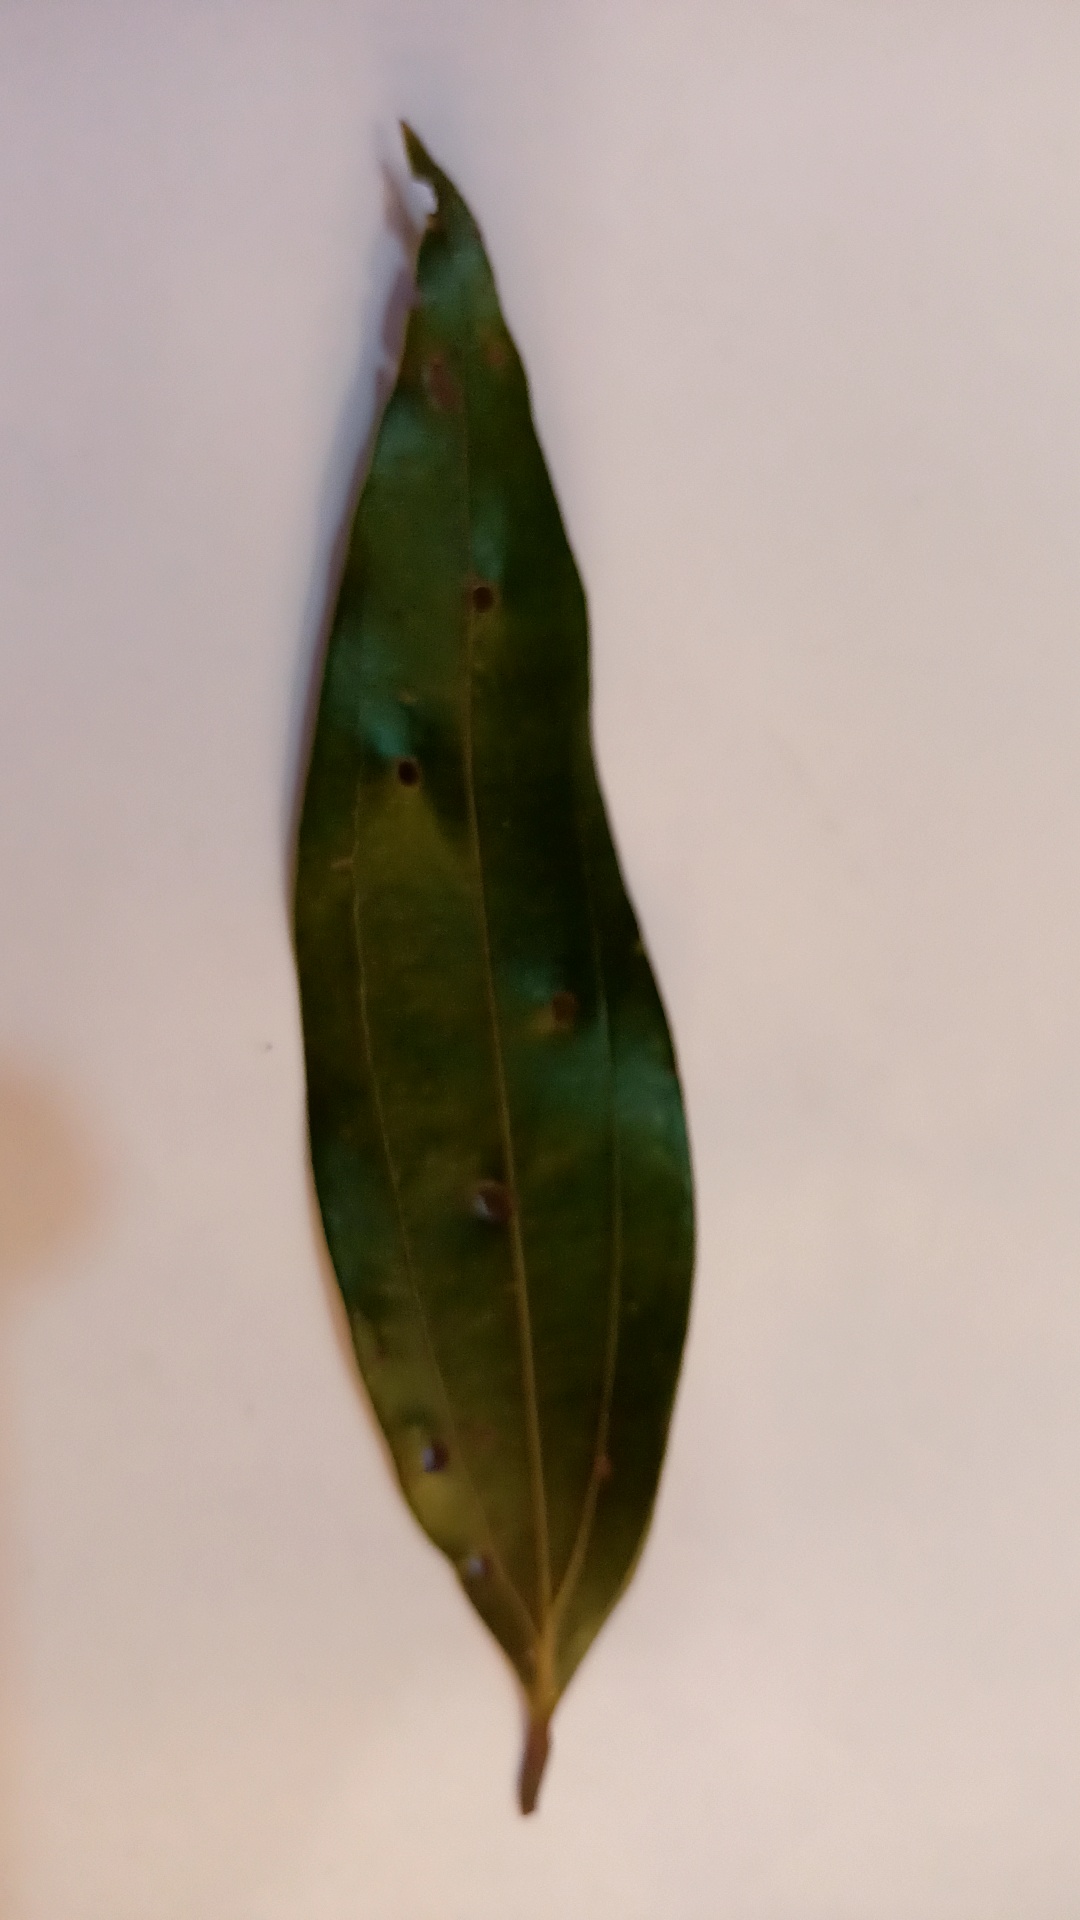
Label: Disease